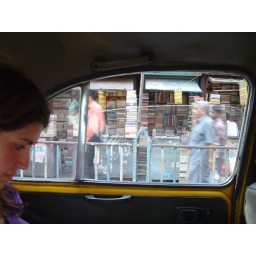
view of the book market in Calcutta